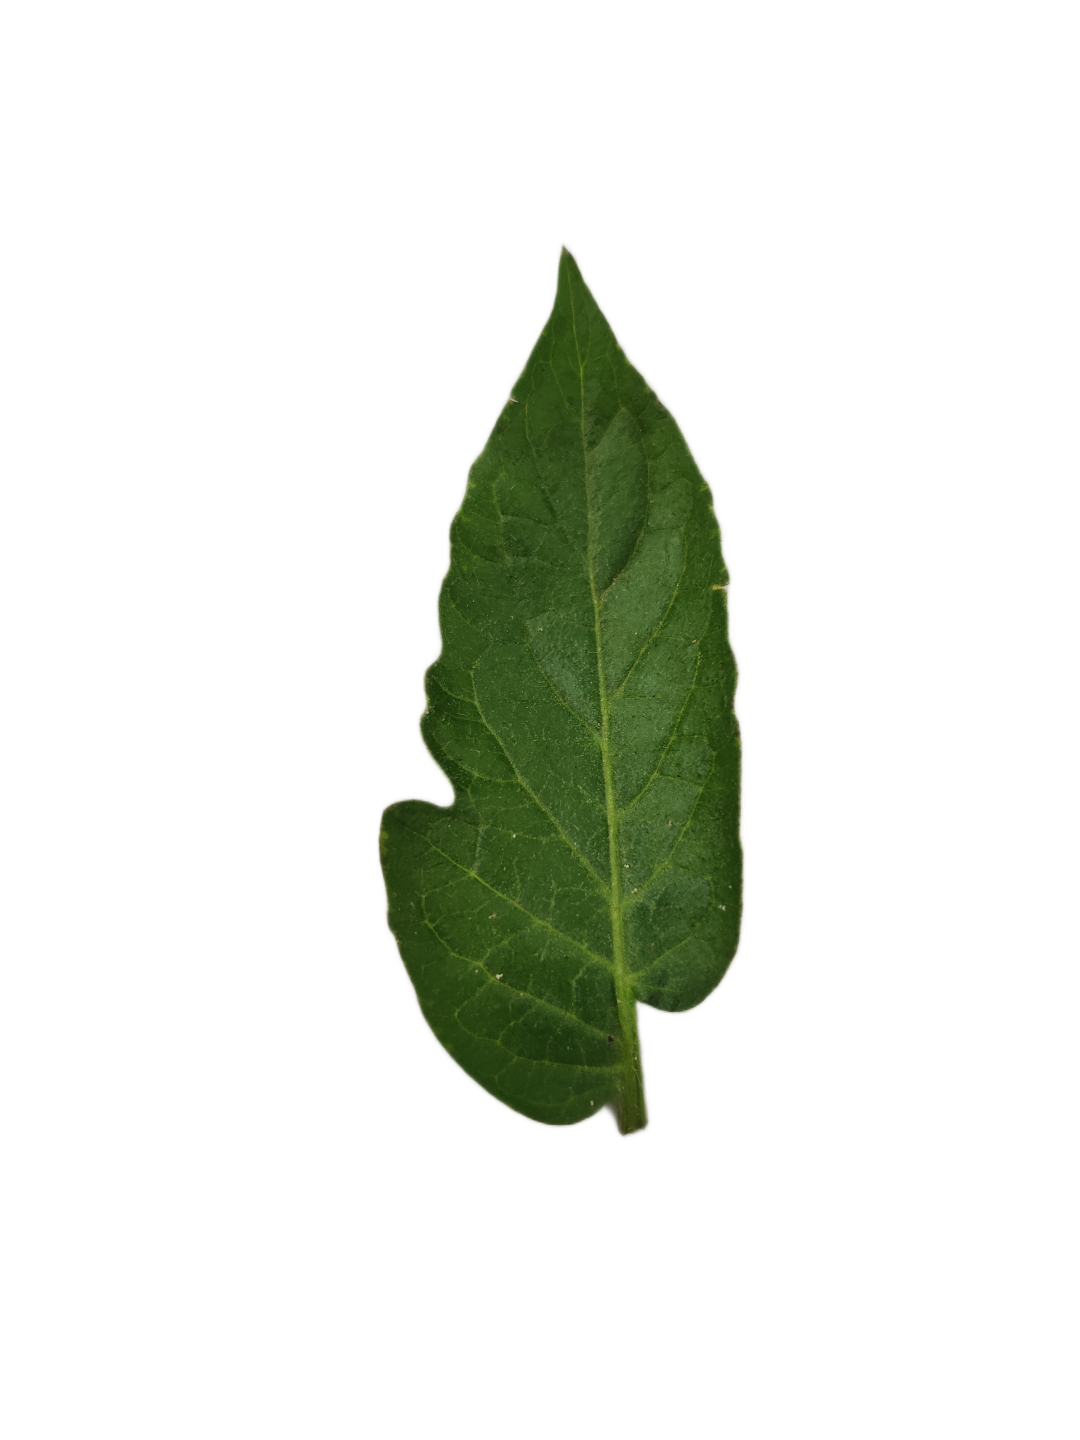
Crop: Tomato
Label: Downy_Mildew